Greenpeace

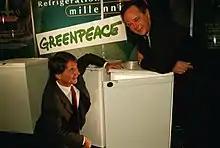
Peter Melchett, right, (then ED of Greenpeace UK) with Malcolm Walker, (Chairman Iceland Frozen Foods) and a Greenfreeze fridge, 1998

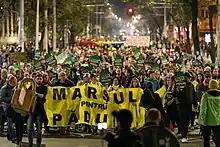
The March For Forests, 2019

Greenpeace was one of the first parties to formulate a sustainable development scenario for climate change mitigation, which it did in 1993. According to sociologists Marc Mormont and Christine Dasnoy, the organization played a significant role in raising public awareness of global warming in the 1990s. Greenpeace has also focused on CFCs, because of both their global warming potential and their effect on the ozone layer. It was one of the leading participants advocating early phase-out of ozone depleting substances in the Montreal Protocol. In the early 1990s, Greenpeace developed a CFC-free refrigerator technology, "Greenfreeze" for mass production together with the refrigerator industry. United Nations Environment Programme awarded Greenpeace for "outstanding contributions to the protection of the Earth's ozone layer" in 1997. In 2011 two-fifths of the world's total production of refrigerators were based on Greenfreeze technology, with over 600 million units in use.